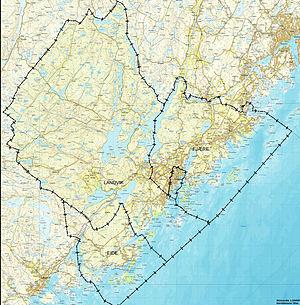
Landvik est une ancienne commune du Comté d'Aust-Agder en Norvège. Aujourd'hui Landvik fait partie intégrante de la commune de Grimstad. Le centre administratif était le village de Roresanden. Les autres villages de Landvik étaient Molland, Reddal, Skiftenes, Tjore et Østerhus. Aujourd'hui, le nom de Landvik est toujours utilisé pour désigner la partie la plus à l'ouest de la ville de Grimstad.